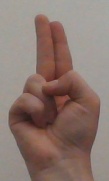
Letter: taa